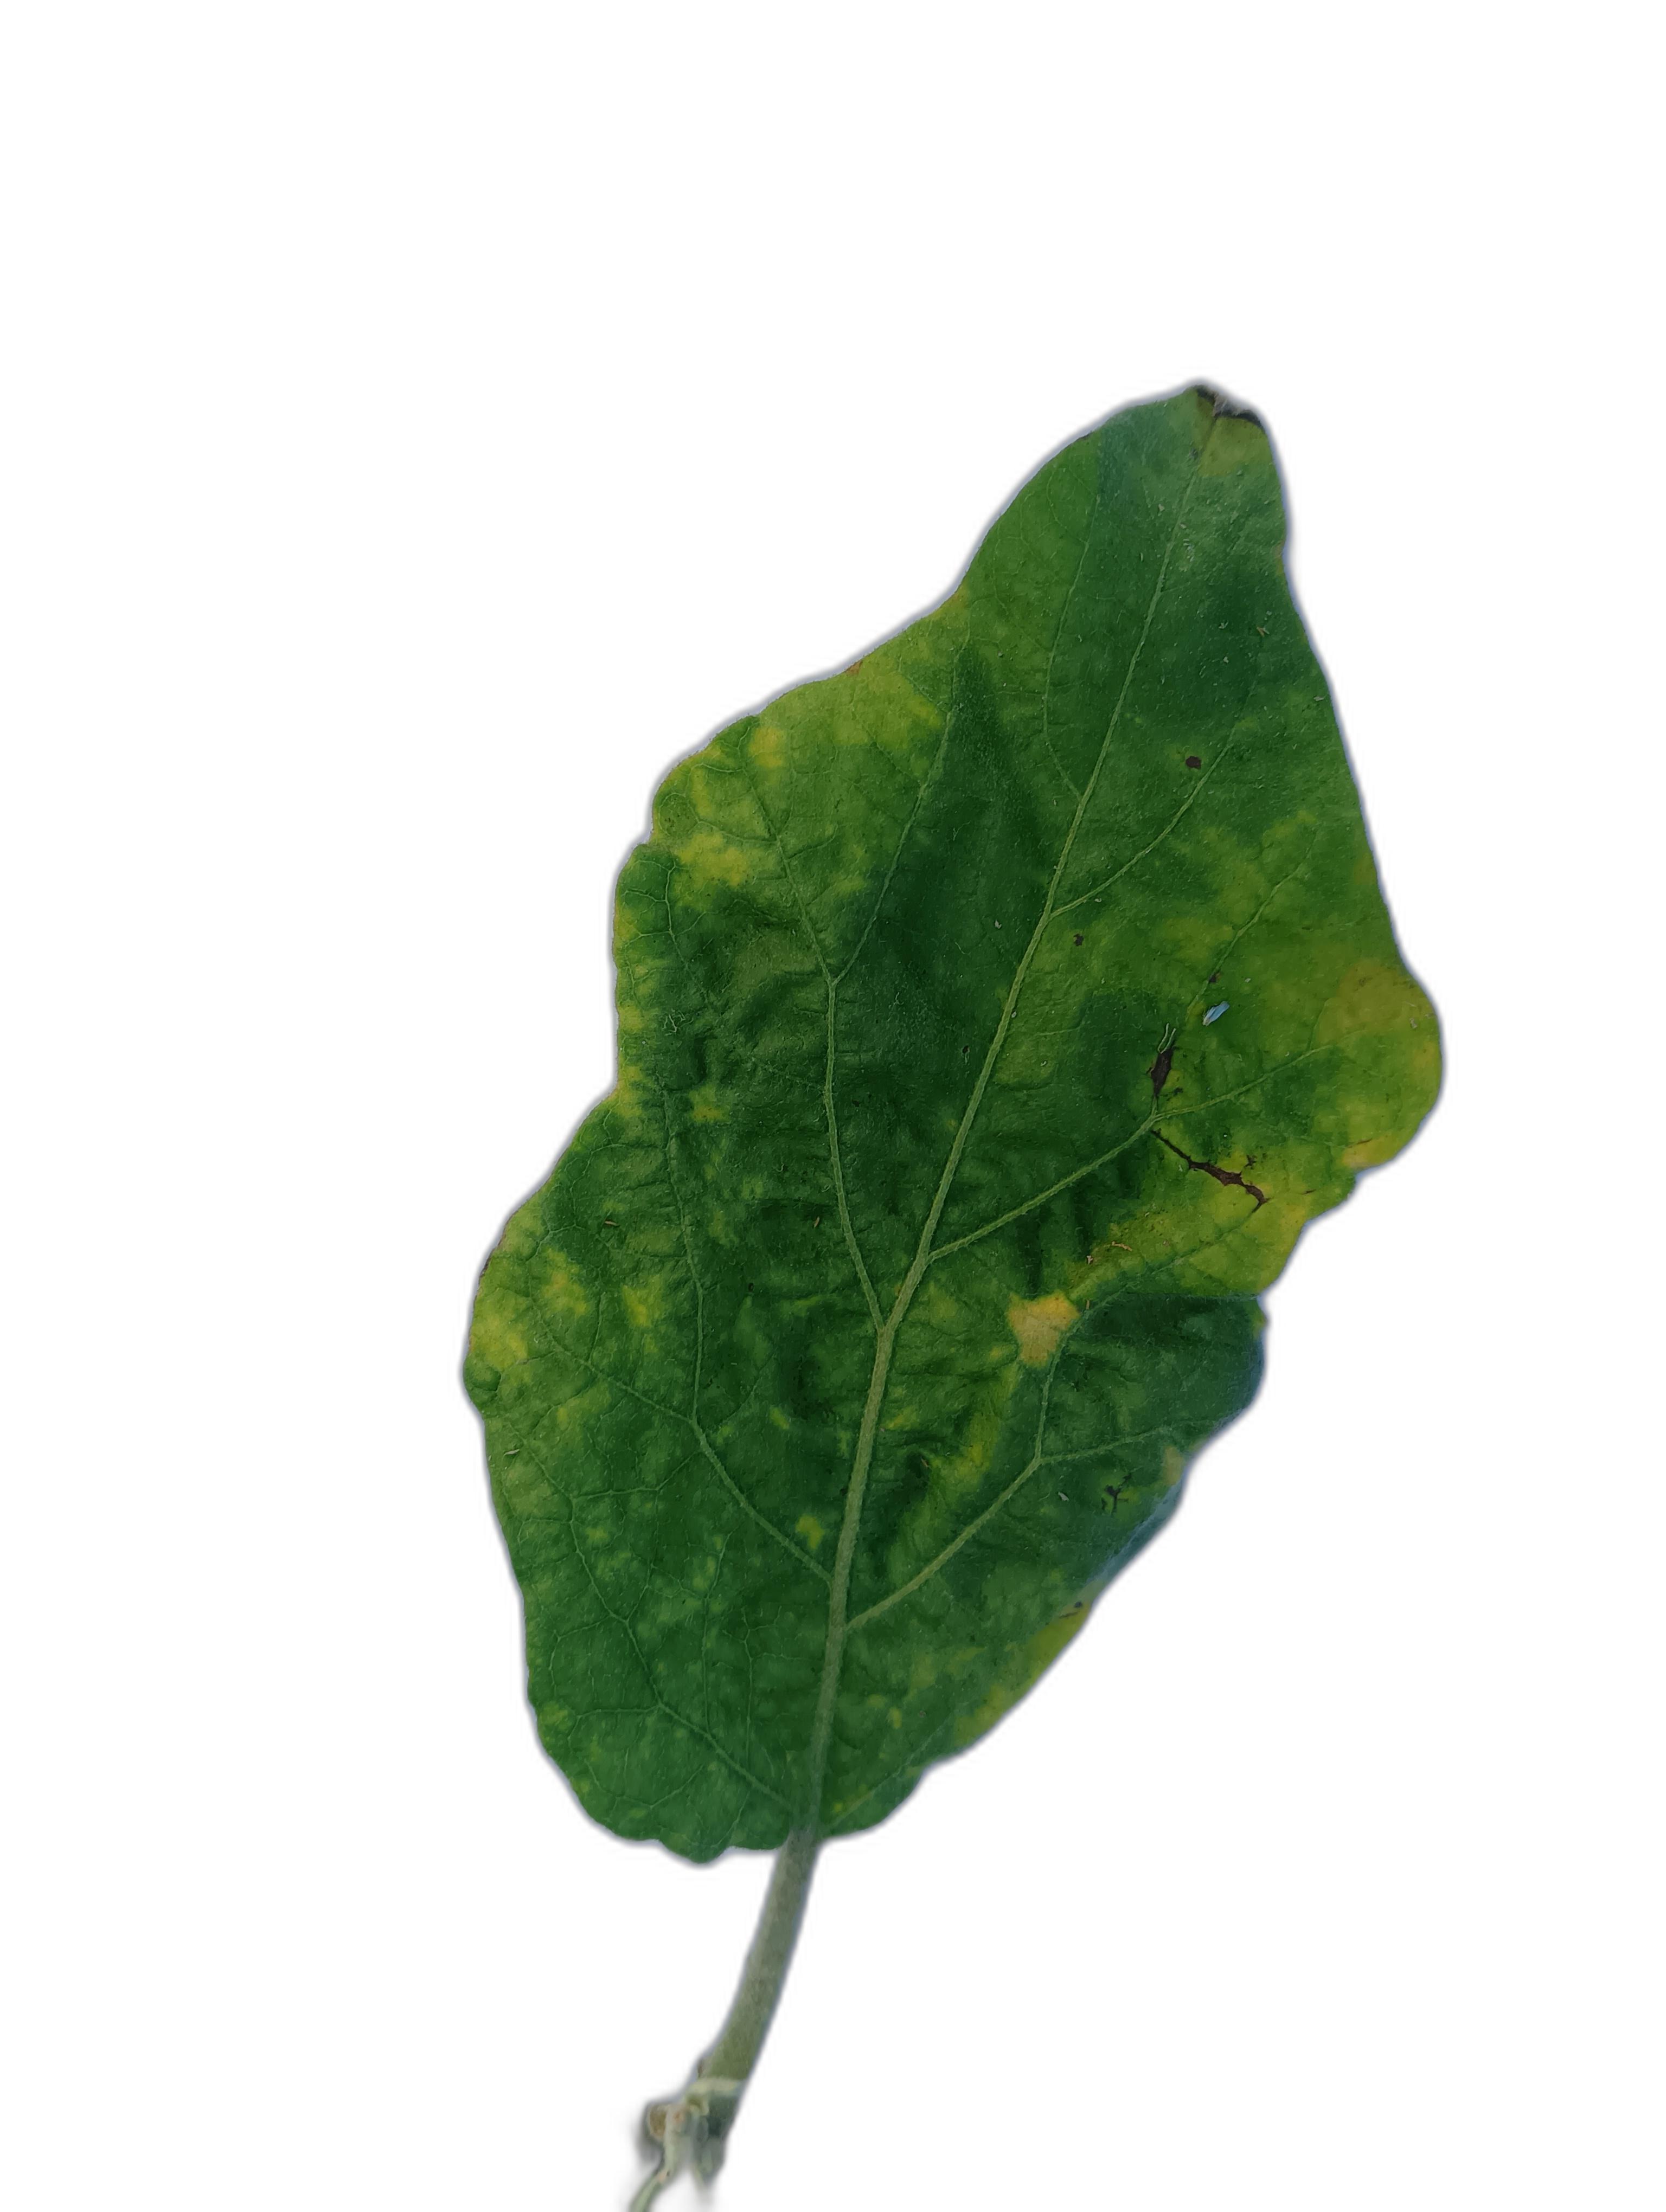
Label: Mosaic Virus Disease